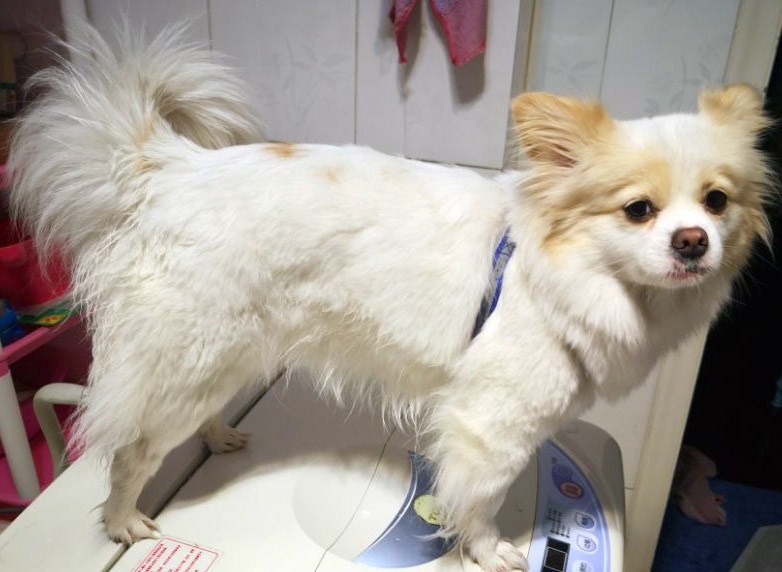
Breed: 1936-n000005-Pomeranian